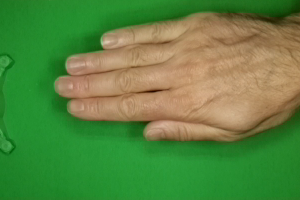
Label: paper